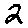
Label: 2